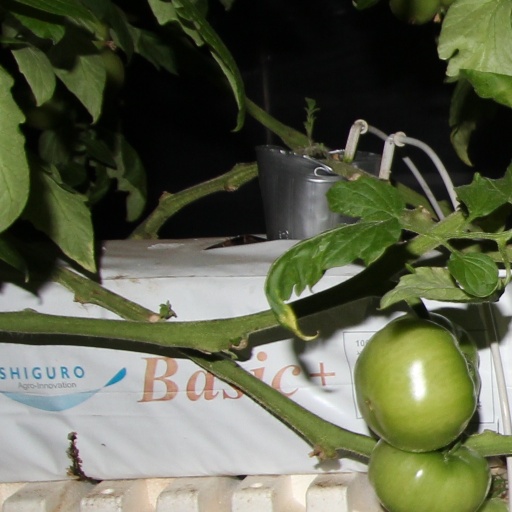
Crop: tomato